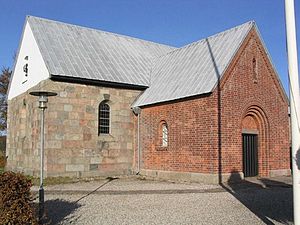
Hadbjerg Kirke
Hadbjerg Kirke
Hadbjerg Kirke er en kirke i Hadbjerg Sogn i Favrskov Kommune.